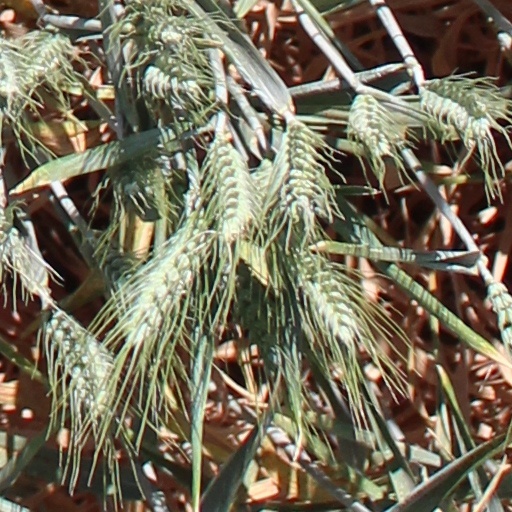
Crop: wheat